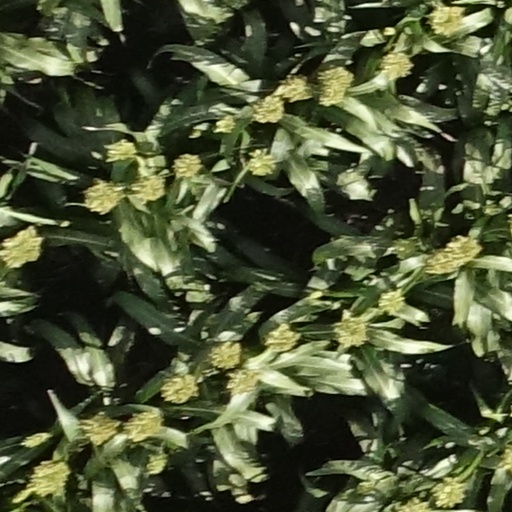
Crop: sorghum